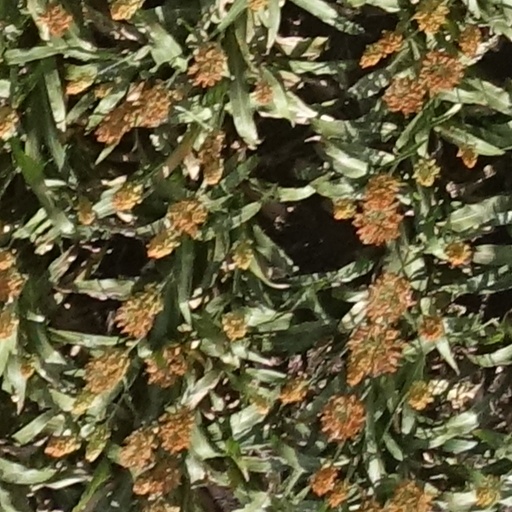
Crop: sorghum